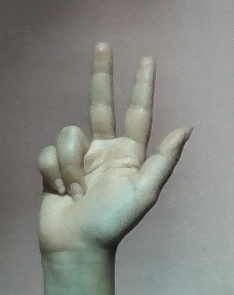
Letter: al